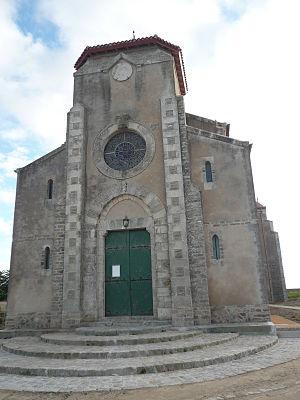
Eglise de l'Herbaudière de face
La liste des églises de la Vendée recense de la manière la plus complète possible les églises, cathédrale et basiliques situées dans le département français de la Vendée.